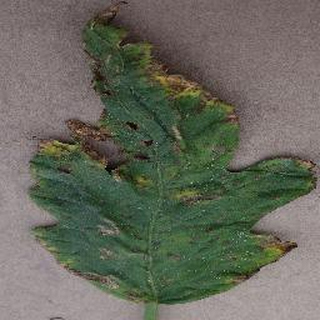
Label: tomato_bacterial_spot